Bicycle helmet

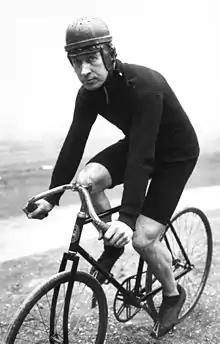
Nat Butler, 1910

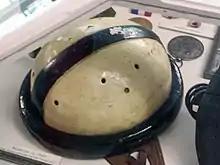
Bicycle helmet, 1940s

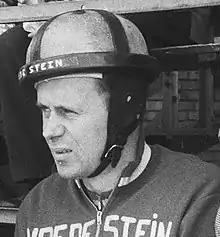
Martin Wierstra (NED), 1959

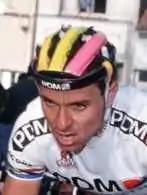
Uwe Raab wearing a "hairnet" helmet

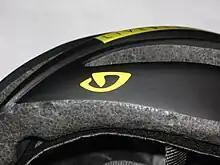
A Giro Atmos helmet, showing seamless in-mould micro shell construction

A cycle helmet should generally be light in weight and provide ample ventilation because cycling can be an intense aerobic activity which significantly raises body temperature, and the head in particular needs to be able to regulate its temperature. The dominant form of the helmet up to the 1970s was the "hairnet" style, an open construction made of rubber bars covered in leather. This offered acceptable protection from scrapes and cuts, but only minimal impact protection, and was mainly used by racing cyclists.